Once Upon a Time in Shanghai (1998 film)

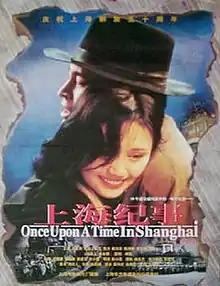

Once Upon a Time in Shanghai is a 1998 Chinese film directed by Peng Xiaolian, set in the tumultuous late-1940s just before the communist takeover of Shanghai. The film stars Wang Yanan and Yuan Quan.